Grzegorz Krychowiak

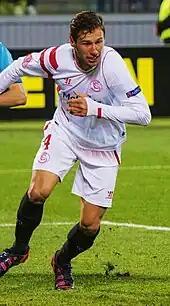
Krychowiak playing for Sevilla in 2015

In July 2014, Krychowiak joined La Liga side Sevilla for €4.5 million to play as a defensive midfielder.